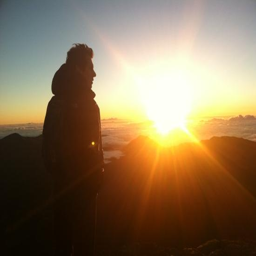
after the sun was over the horizon